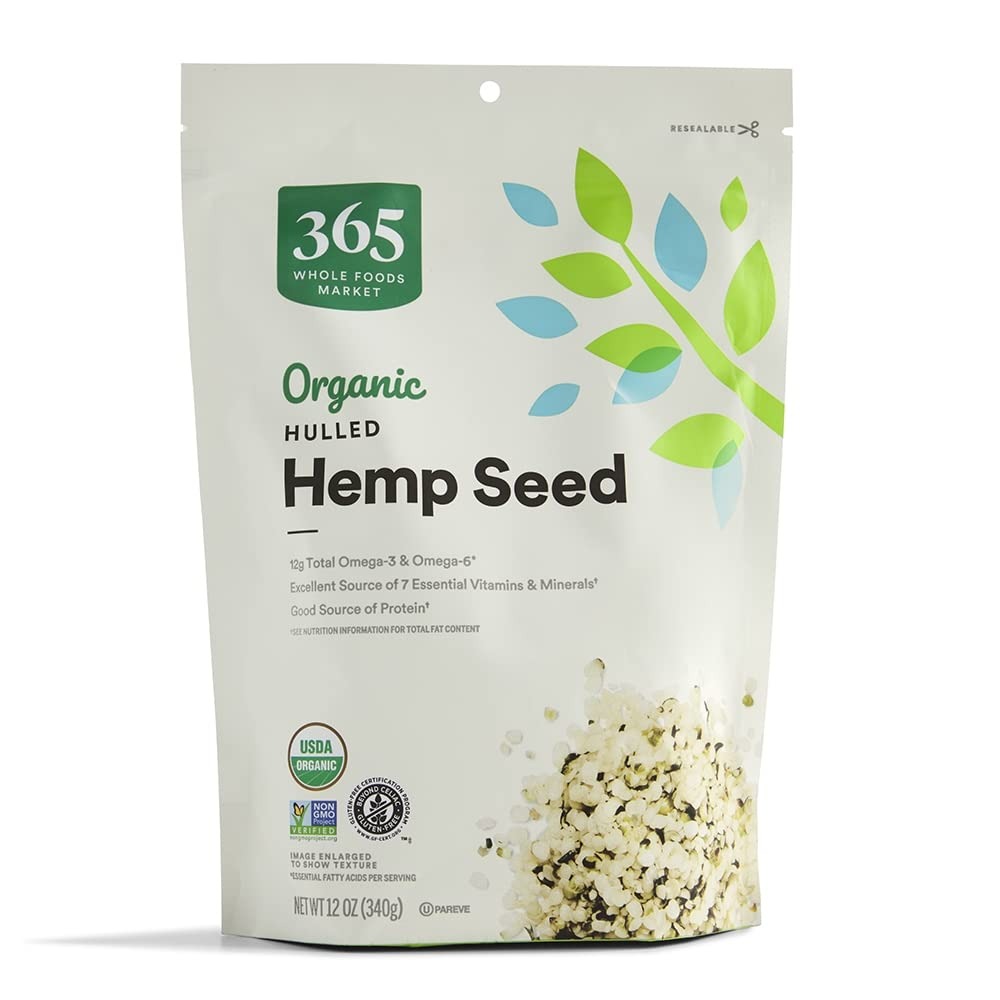
Item Name: 365 by Whole Foods Market, Organic Hulled Hemp Seed, 12 Ounce
Bullet Point 1: 365 by Whole Foods Market products give you that dance-down-the-aisles feeling, virtual aisles too!
Bullet Point 2: Our huge range of choices with premium ingredients at prices you can get down with makes grocery shopping so much more than tossing the basics in your cart
Bullet Point 3: Trust & Quality We Are Proud to Offer This Product to You Because It Meets Our Rigorous Quality Standards, Which Prohibit Over 100 Ingredients for Both Food and Supplements
Bullet Point 4: An Amazon brand
Value: 12.0
Unit: Ounce

Price: 24.96